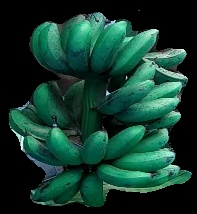
Variety: rasbale
Grade: grade3